Nymphalis xanthomelas

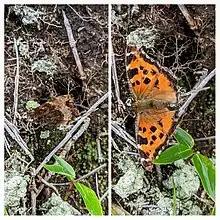
Side by side comparison of the upper and undersides of the Scarce Tortoiseshell's wings demonstrating camouflage.

Antennae, head and thorax very dark brown, abdomen fulvous (tawny); beneath very hairy; palpi, thorax and abdomen dark brown, the abdomen towards the apex paler.